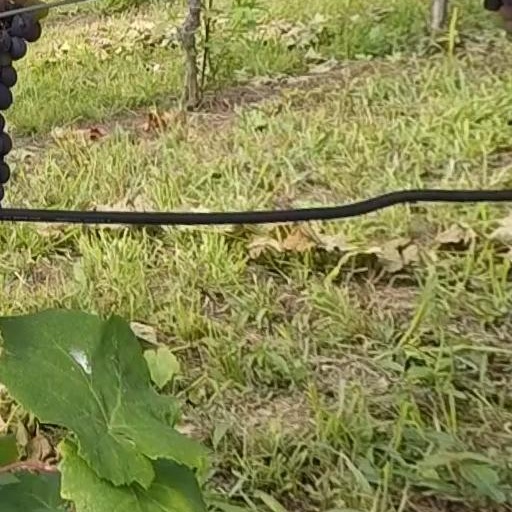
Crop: grape